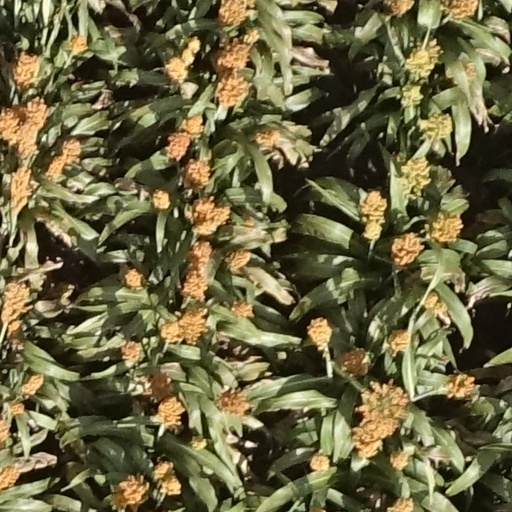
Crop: sorghum